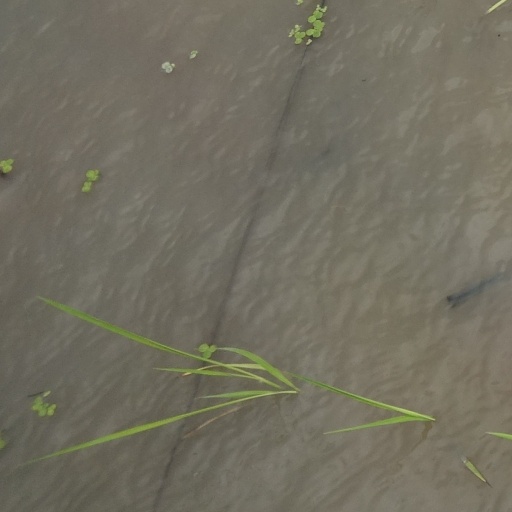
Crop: rice